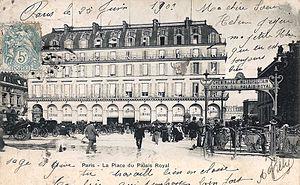
Carte postale représentant la place du Palais-Royal, vers l'est, avec les Grands Magasins du Louvre dans le fond. Sur la droite, une pancarte provisoire est supportée par l'édicule Guimard.
Palais-Royal - Musée du Louvre est une station des lignes 1 et 7 du métro de Paris, située dans le 1ᵉʳ arrondissement de Paris.